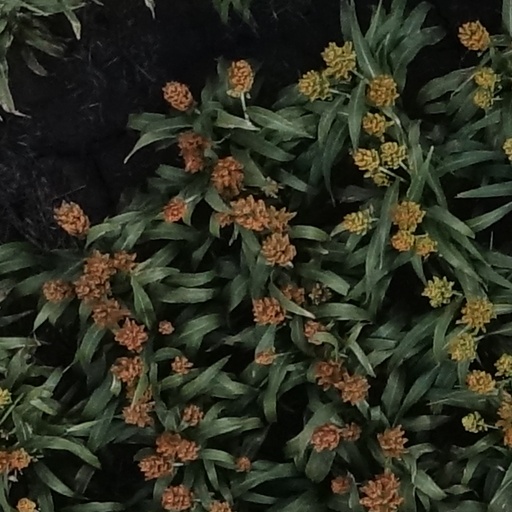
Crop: sorghum